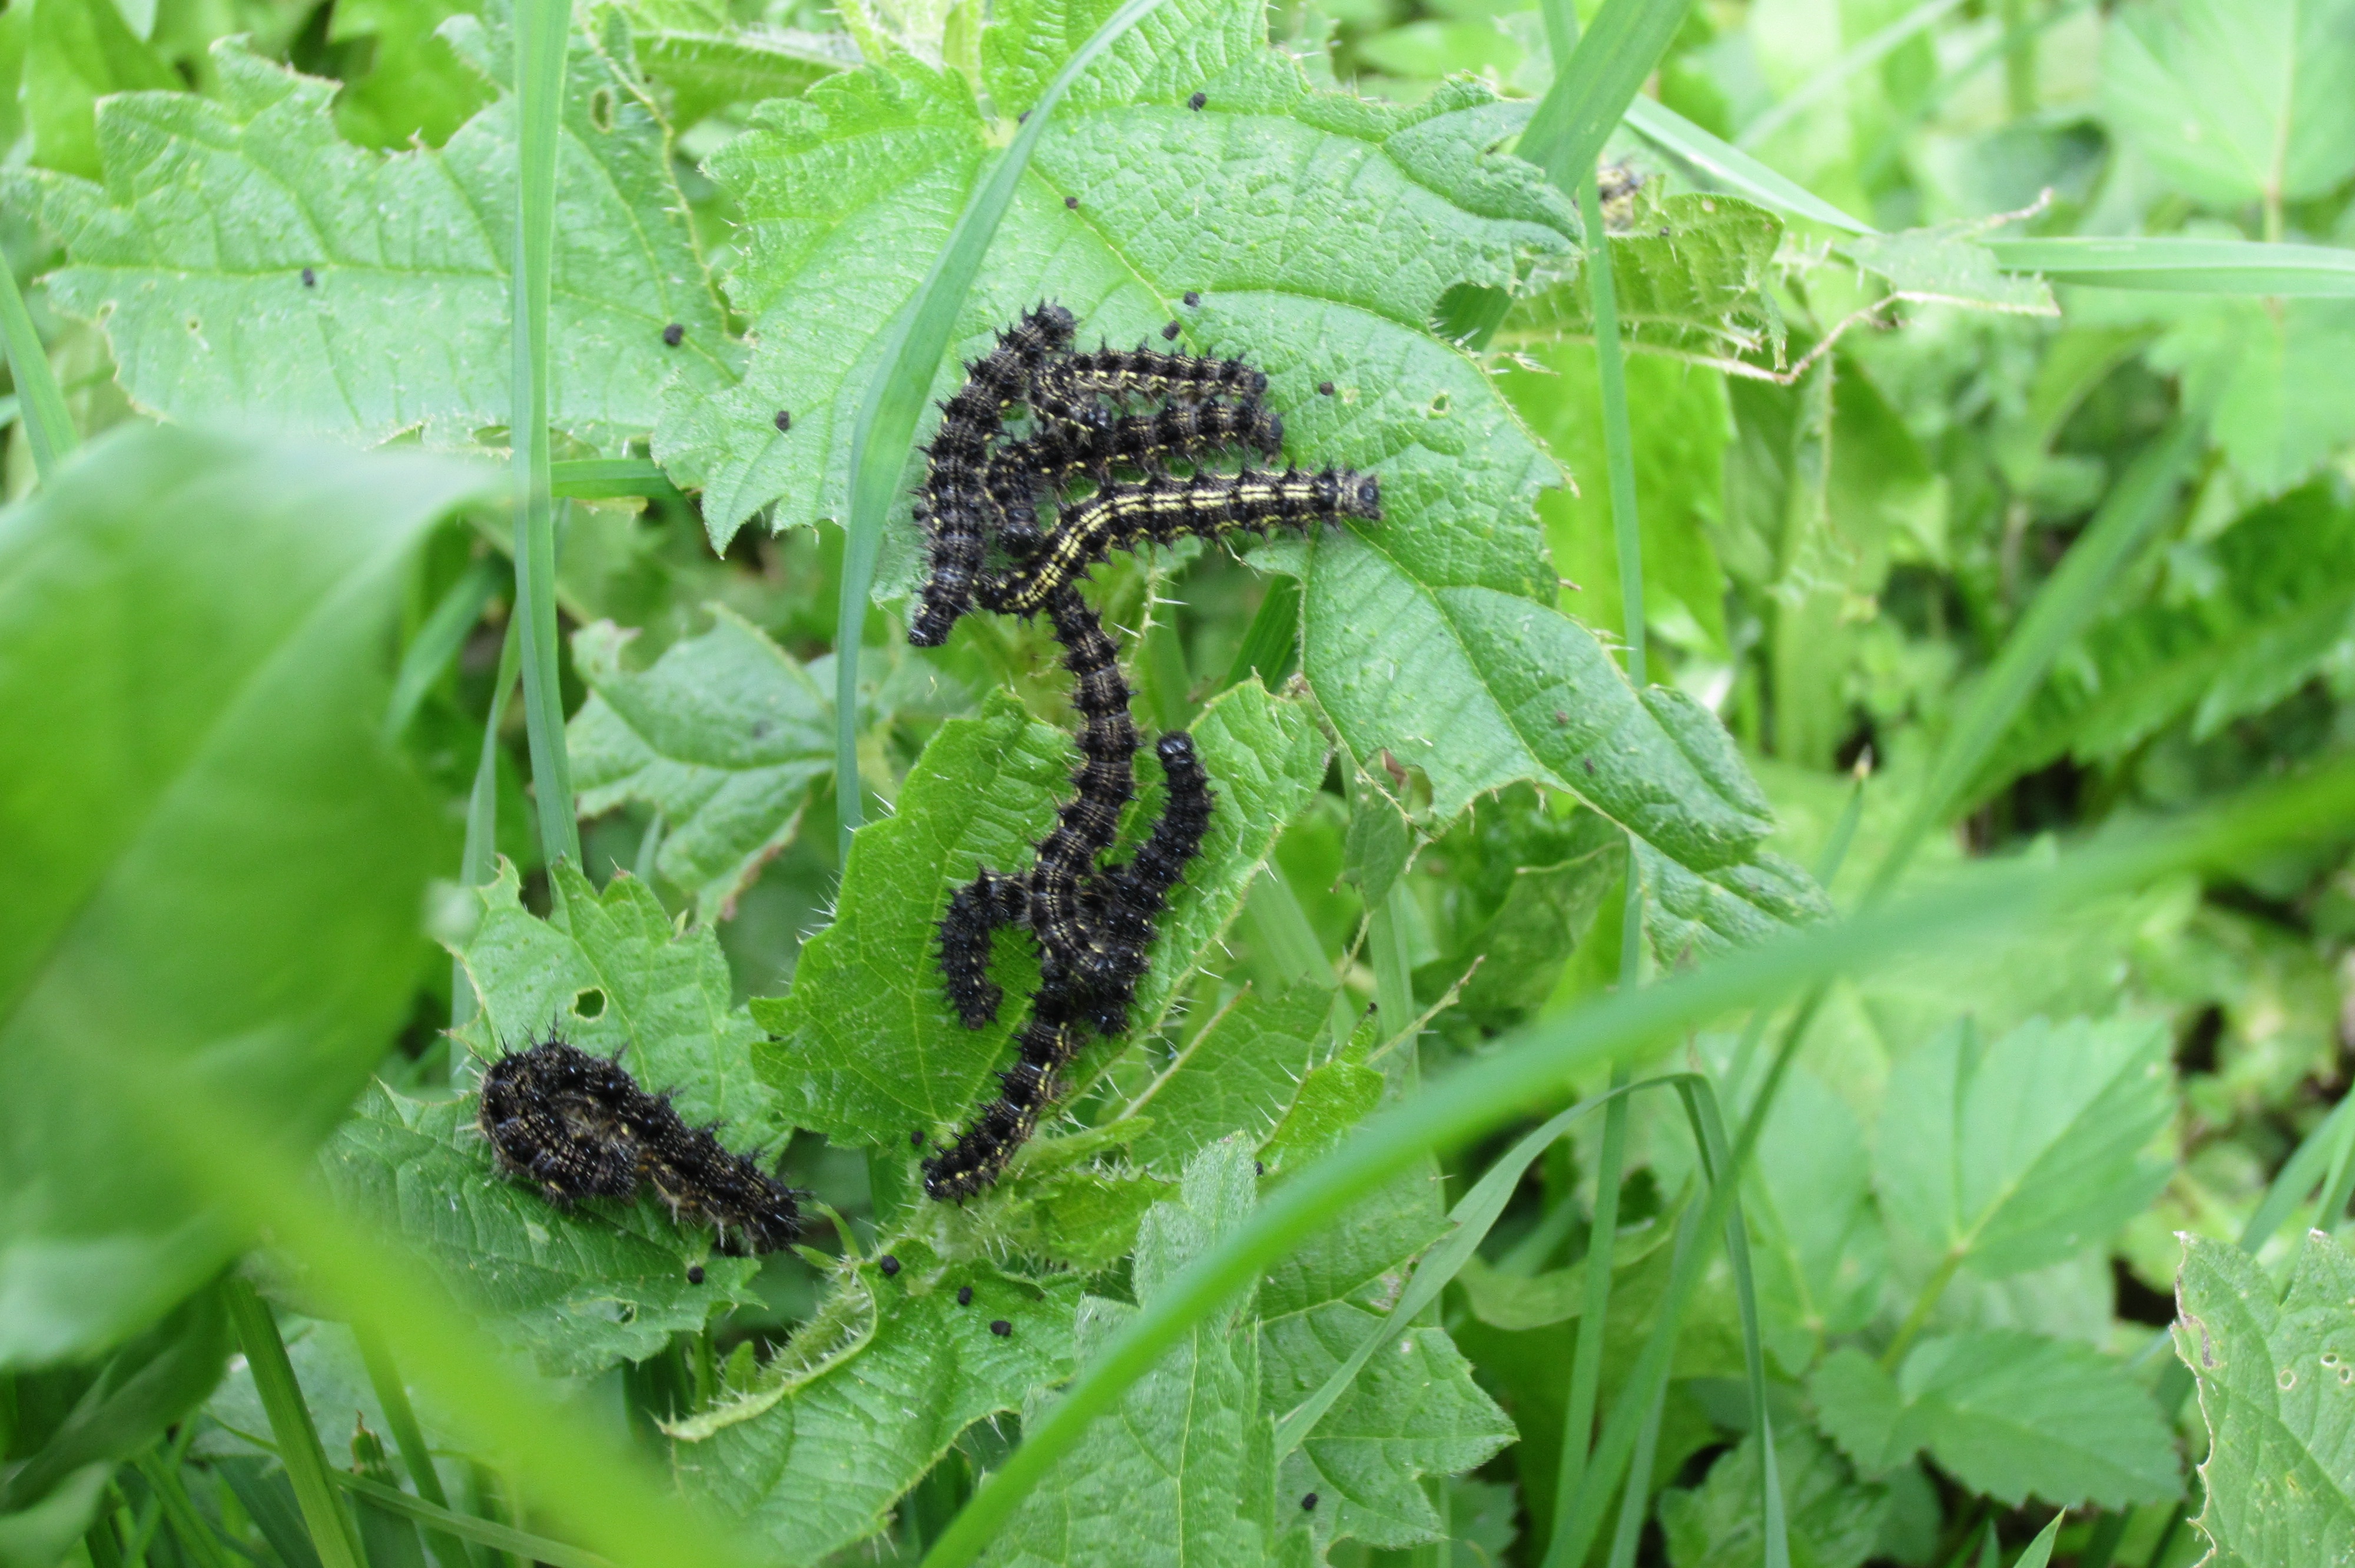
nature, plant, track, leaf, flower, food, green, produce, insect, close, fauna, invertebrate, caterpillar, animals, larva, macro photography, flowering plant, land plant, moths and butterflies